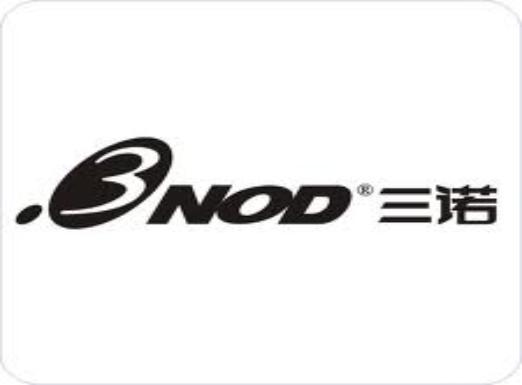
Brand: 3nod
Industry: Electronic